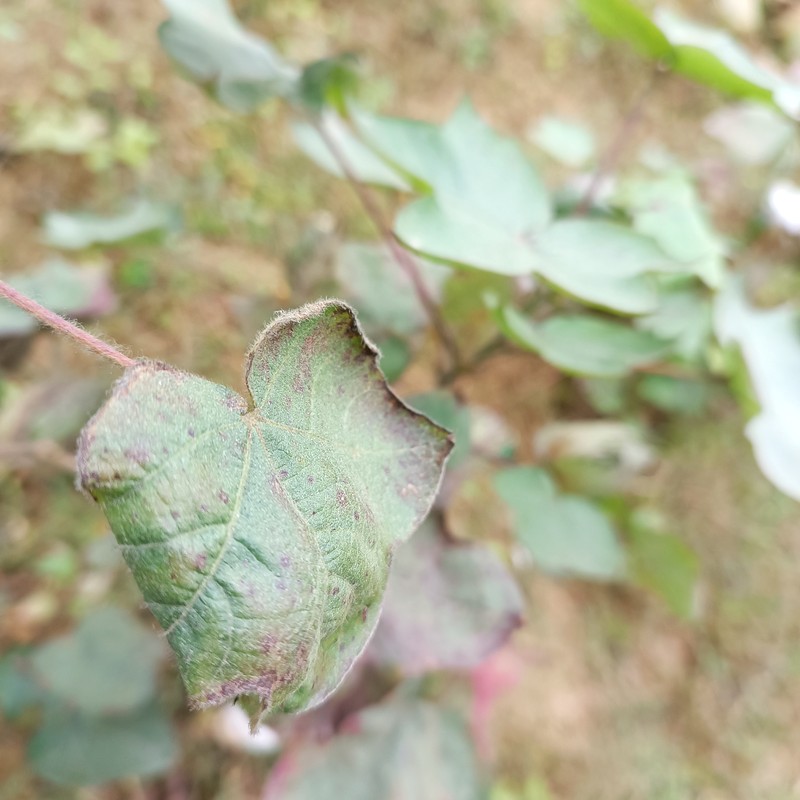
Label: Leaf Redding